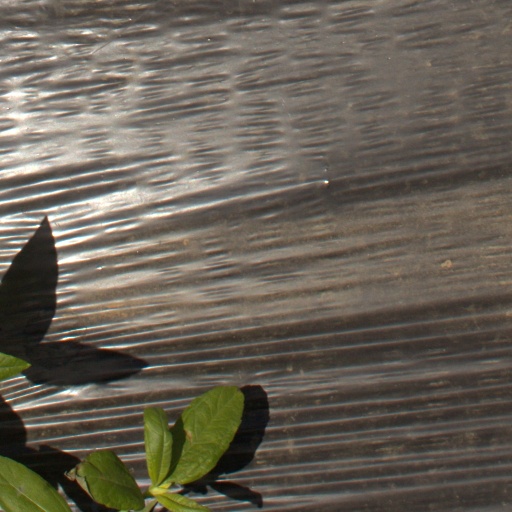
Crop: Jerusalem artichoke